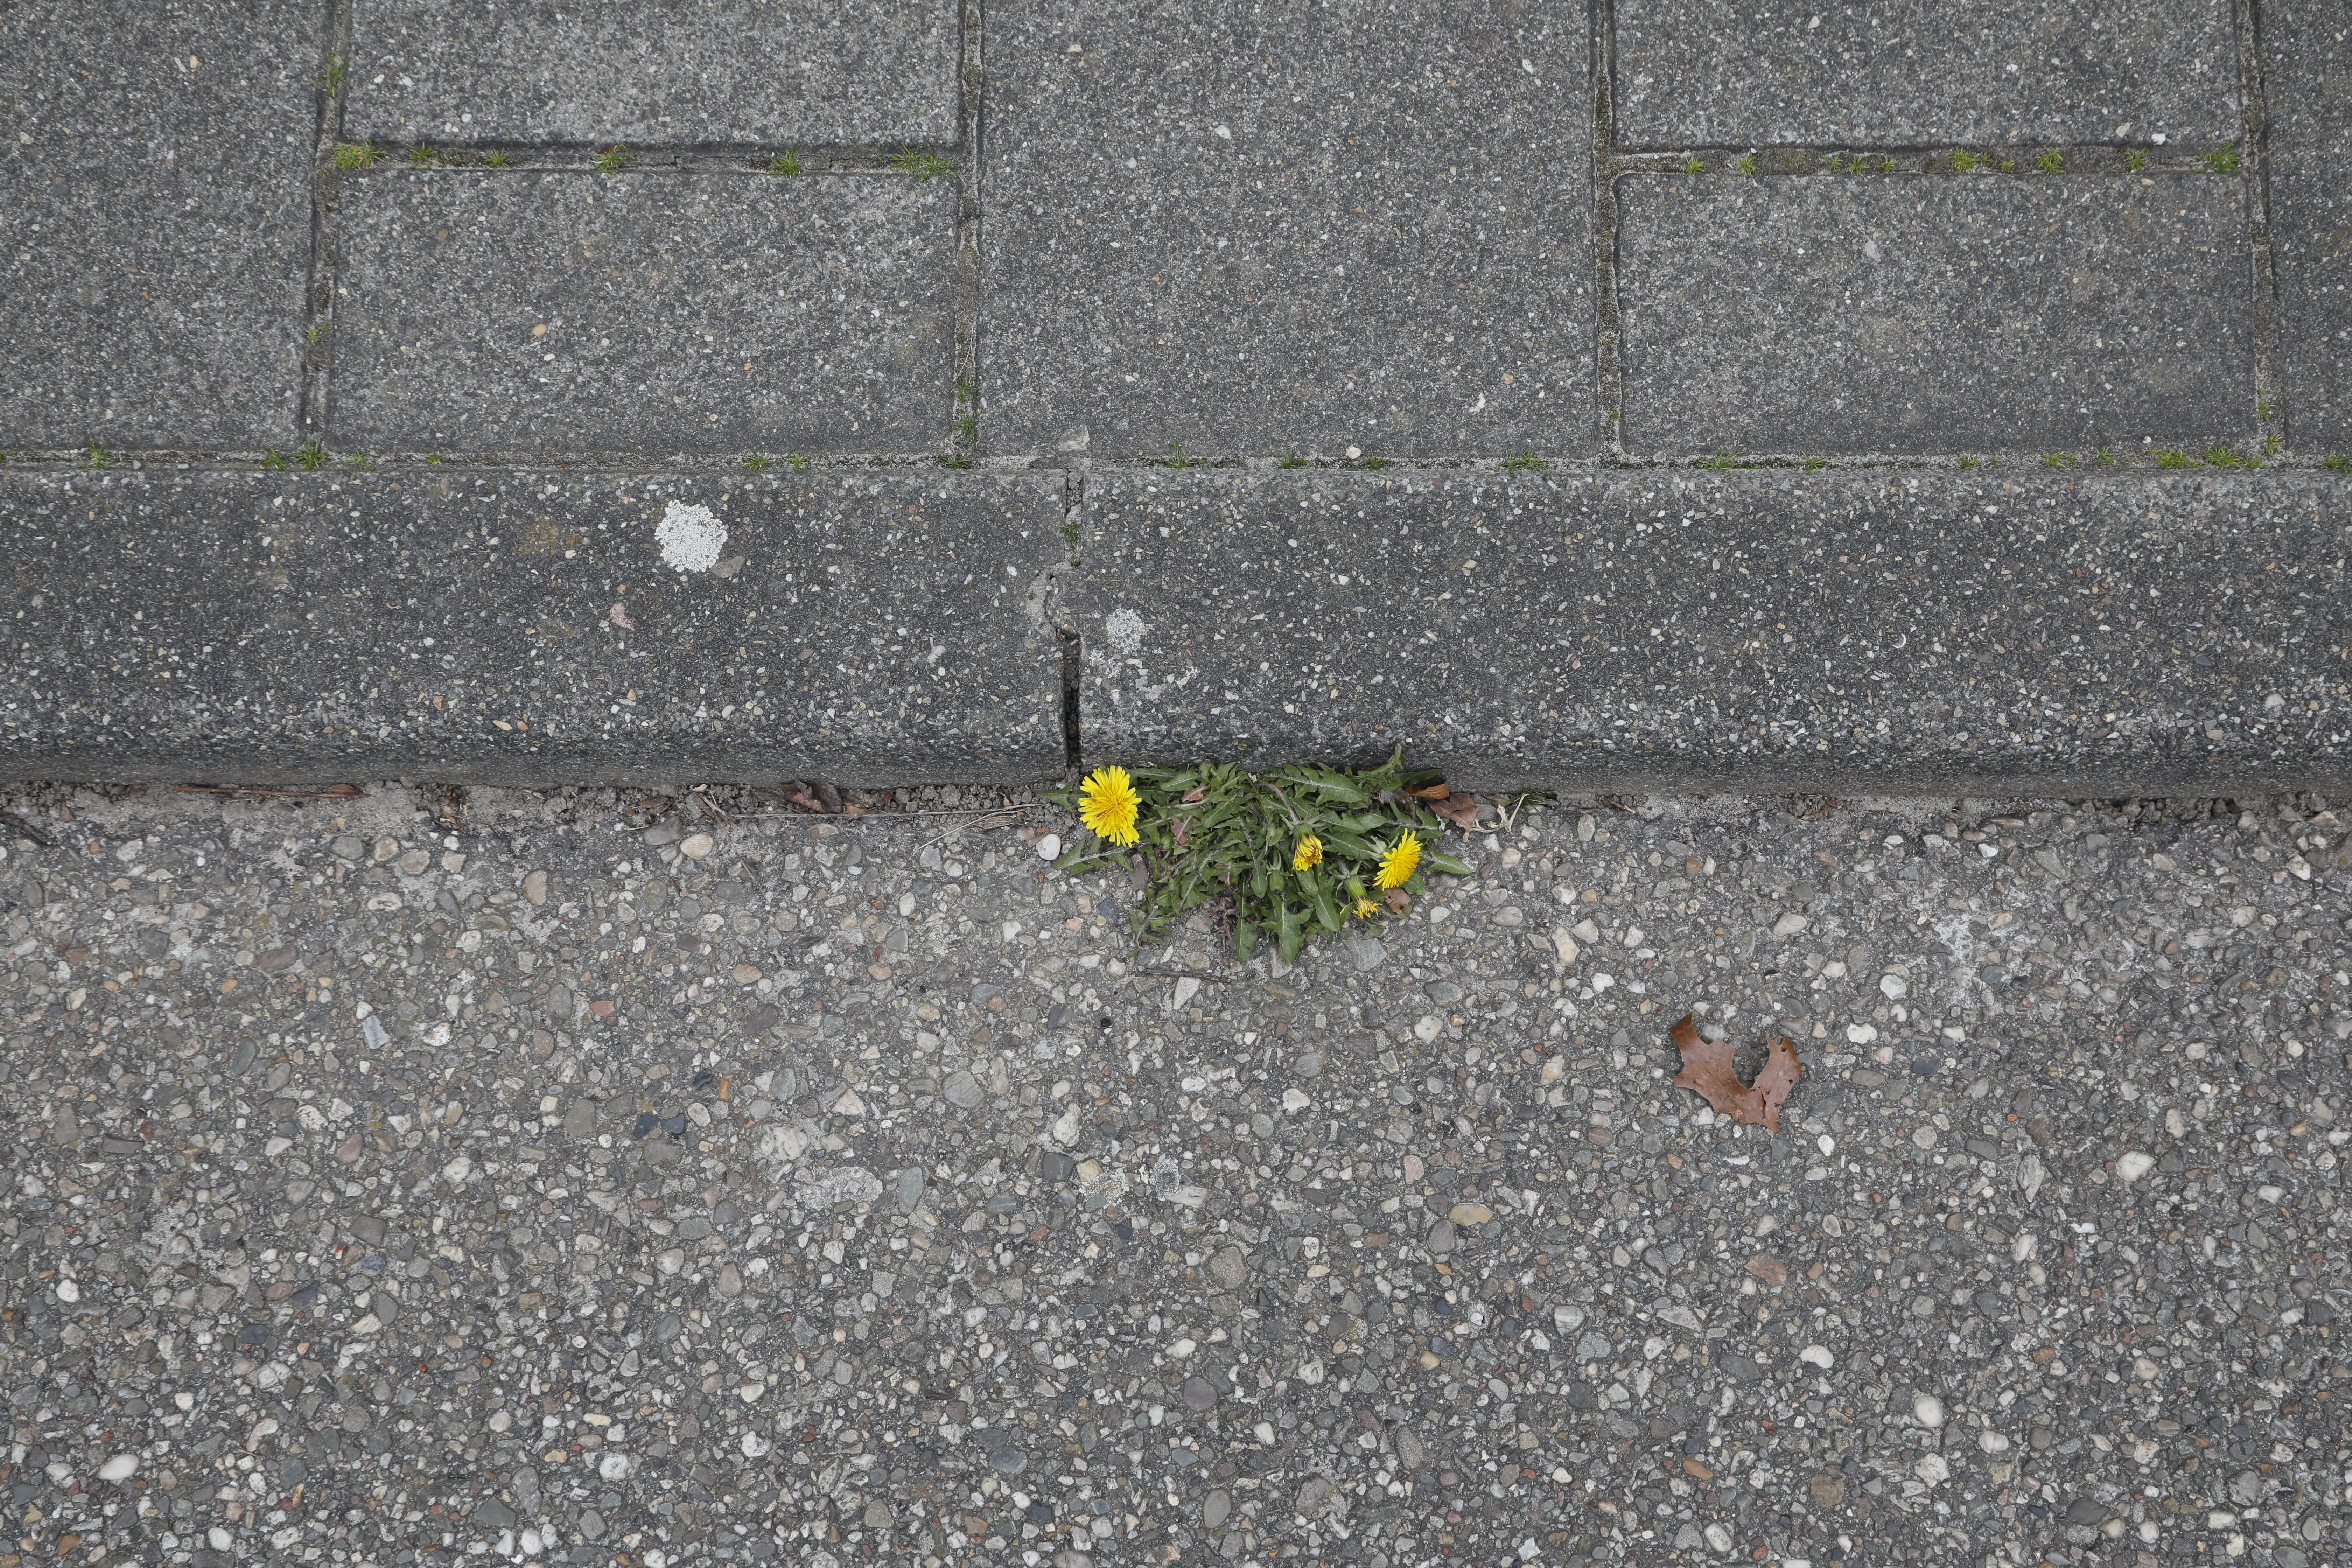
Plant species: Taraxacam officinale